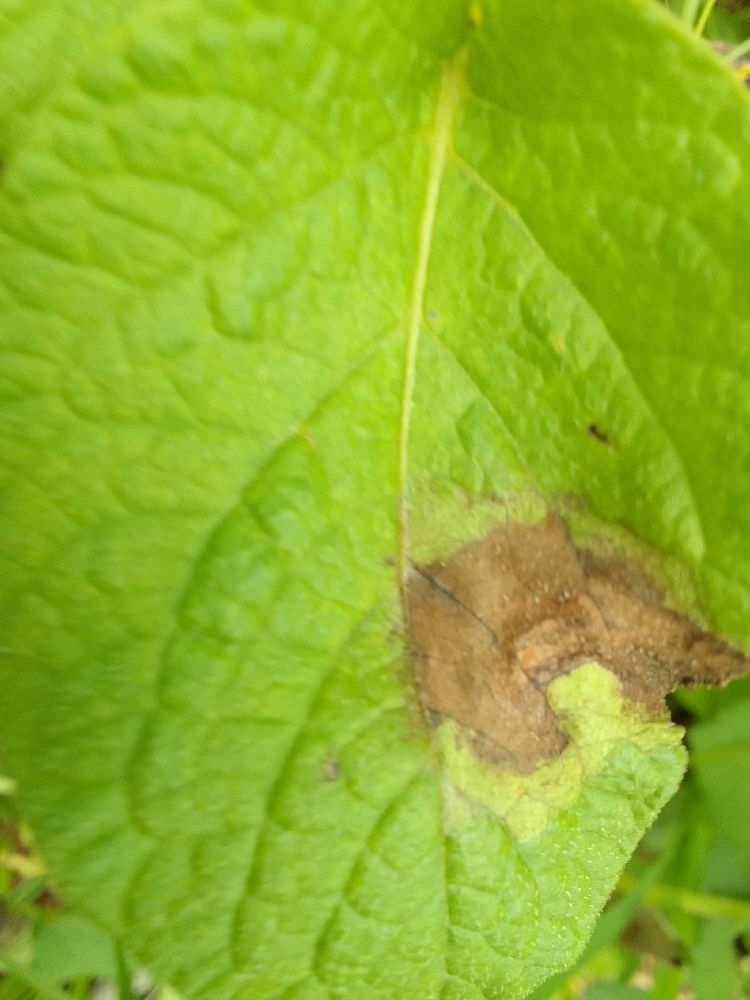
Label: Late blight